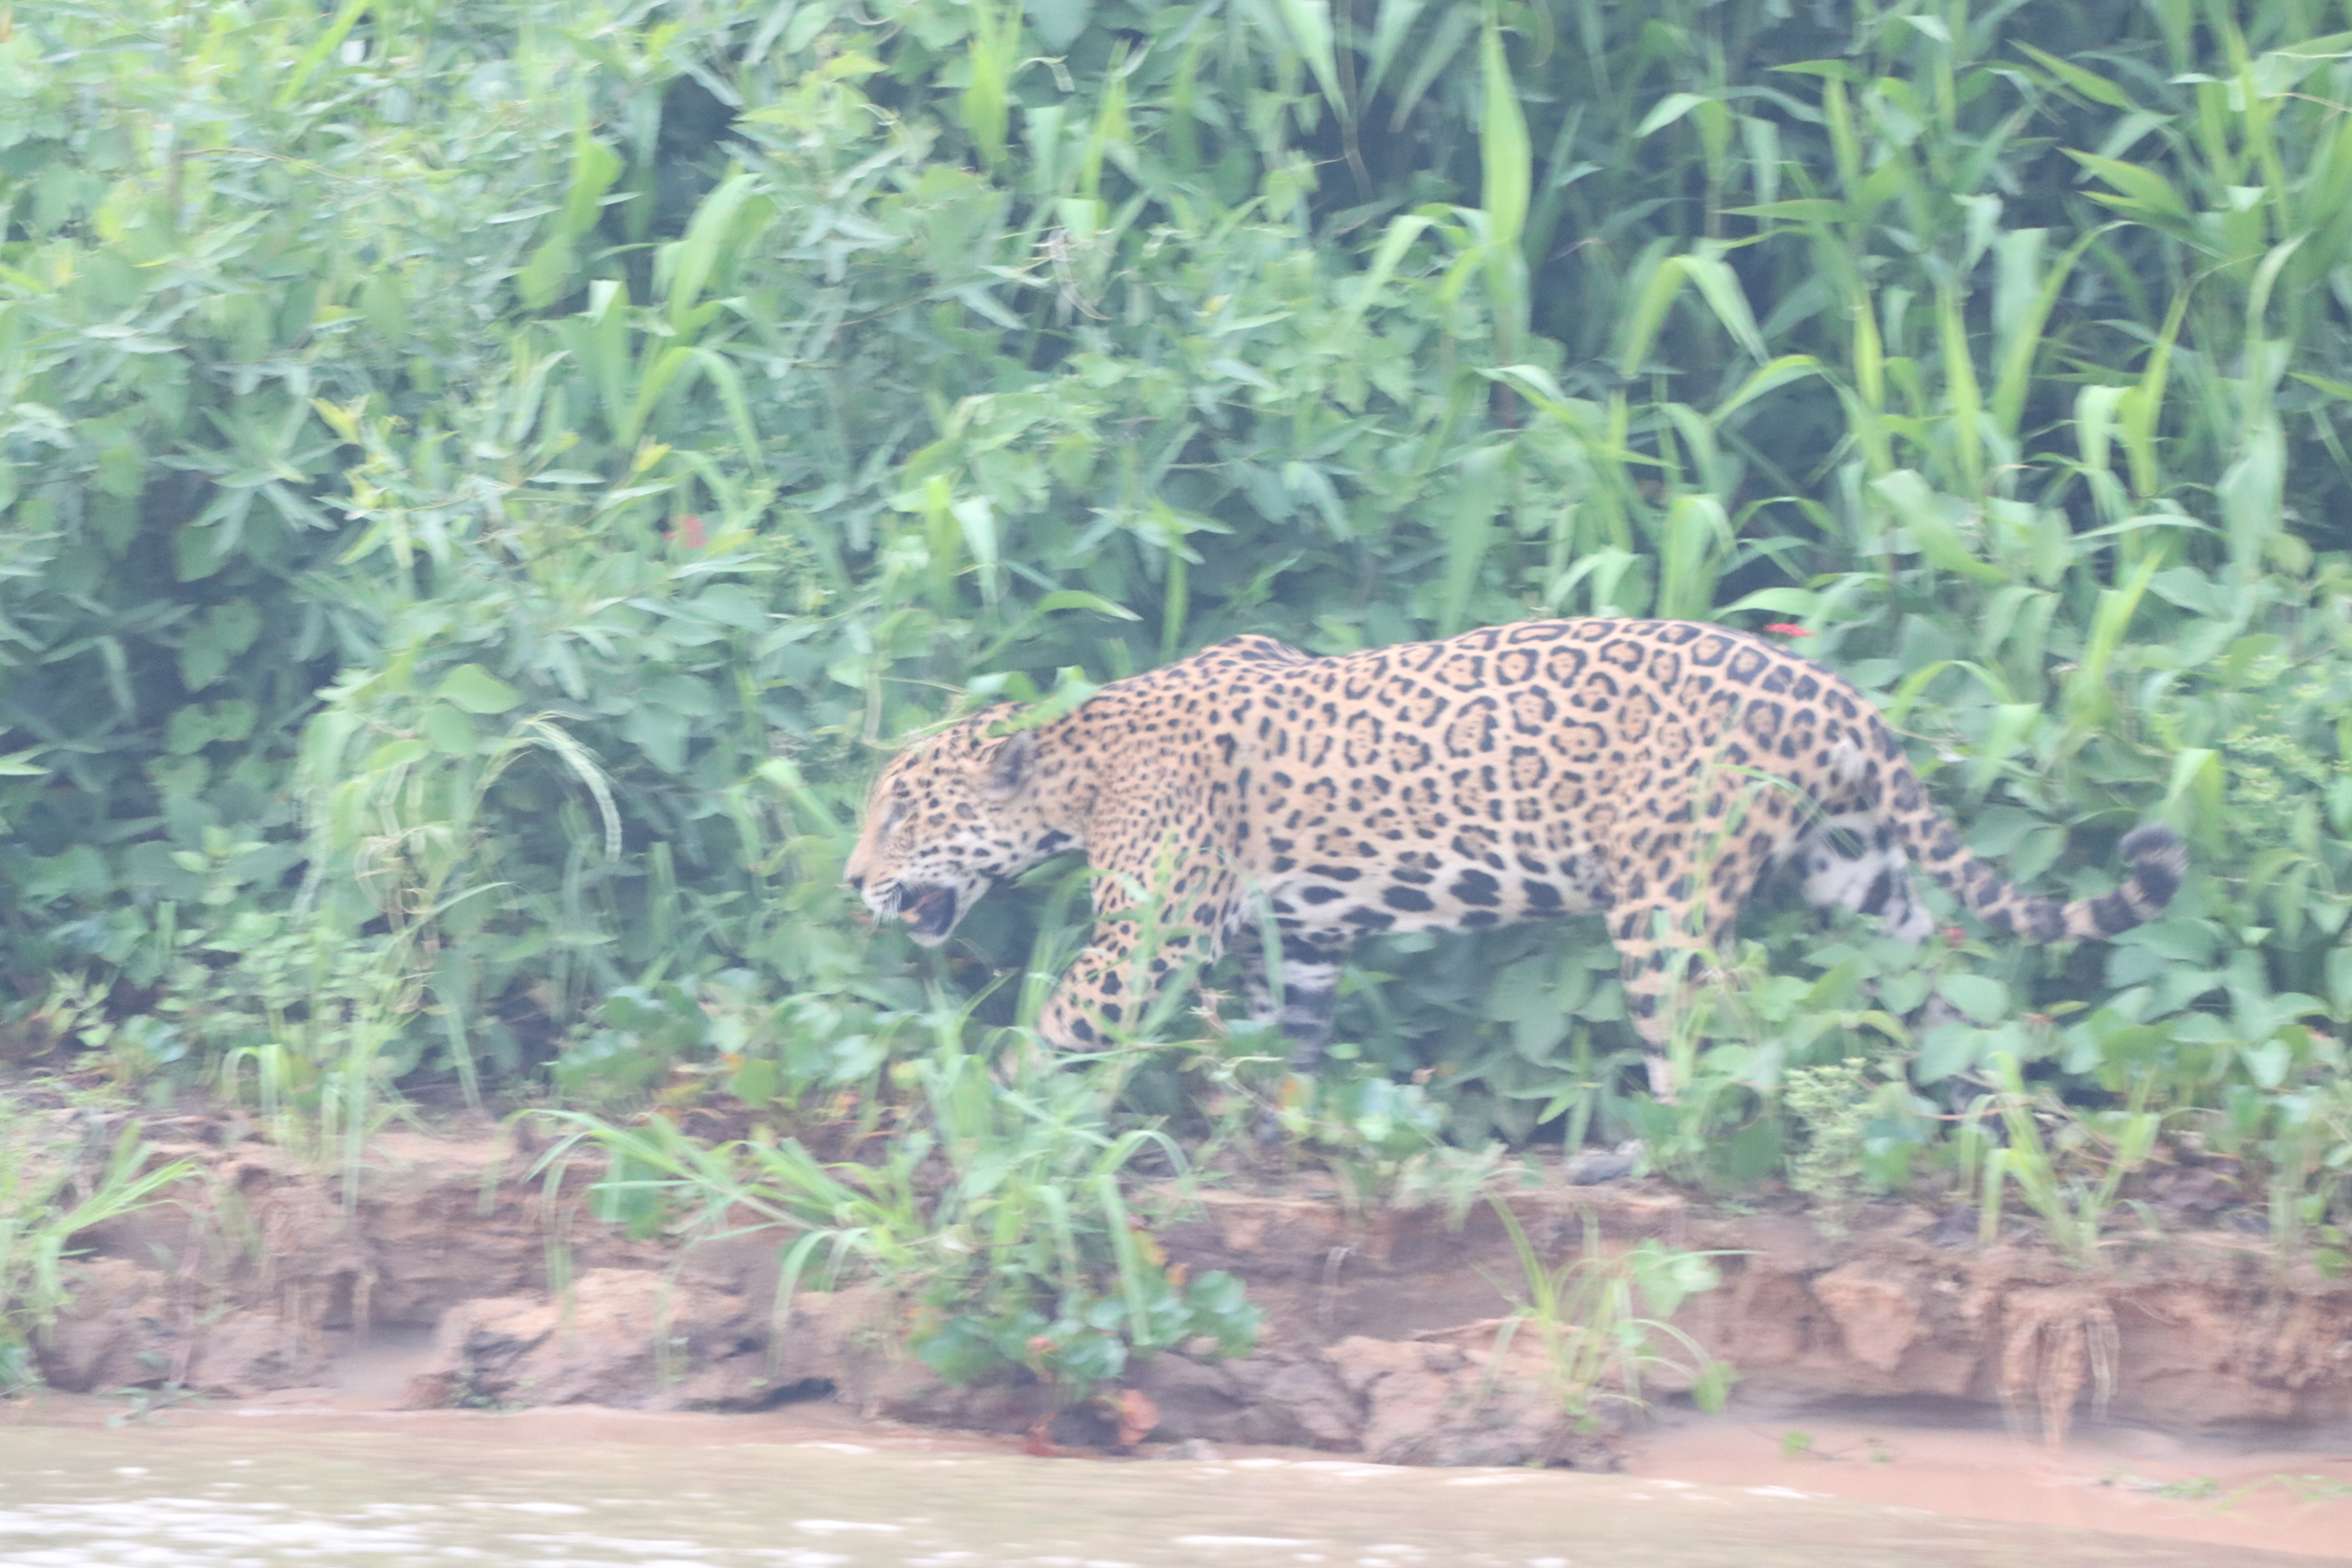
Jaguar: Pollyanna